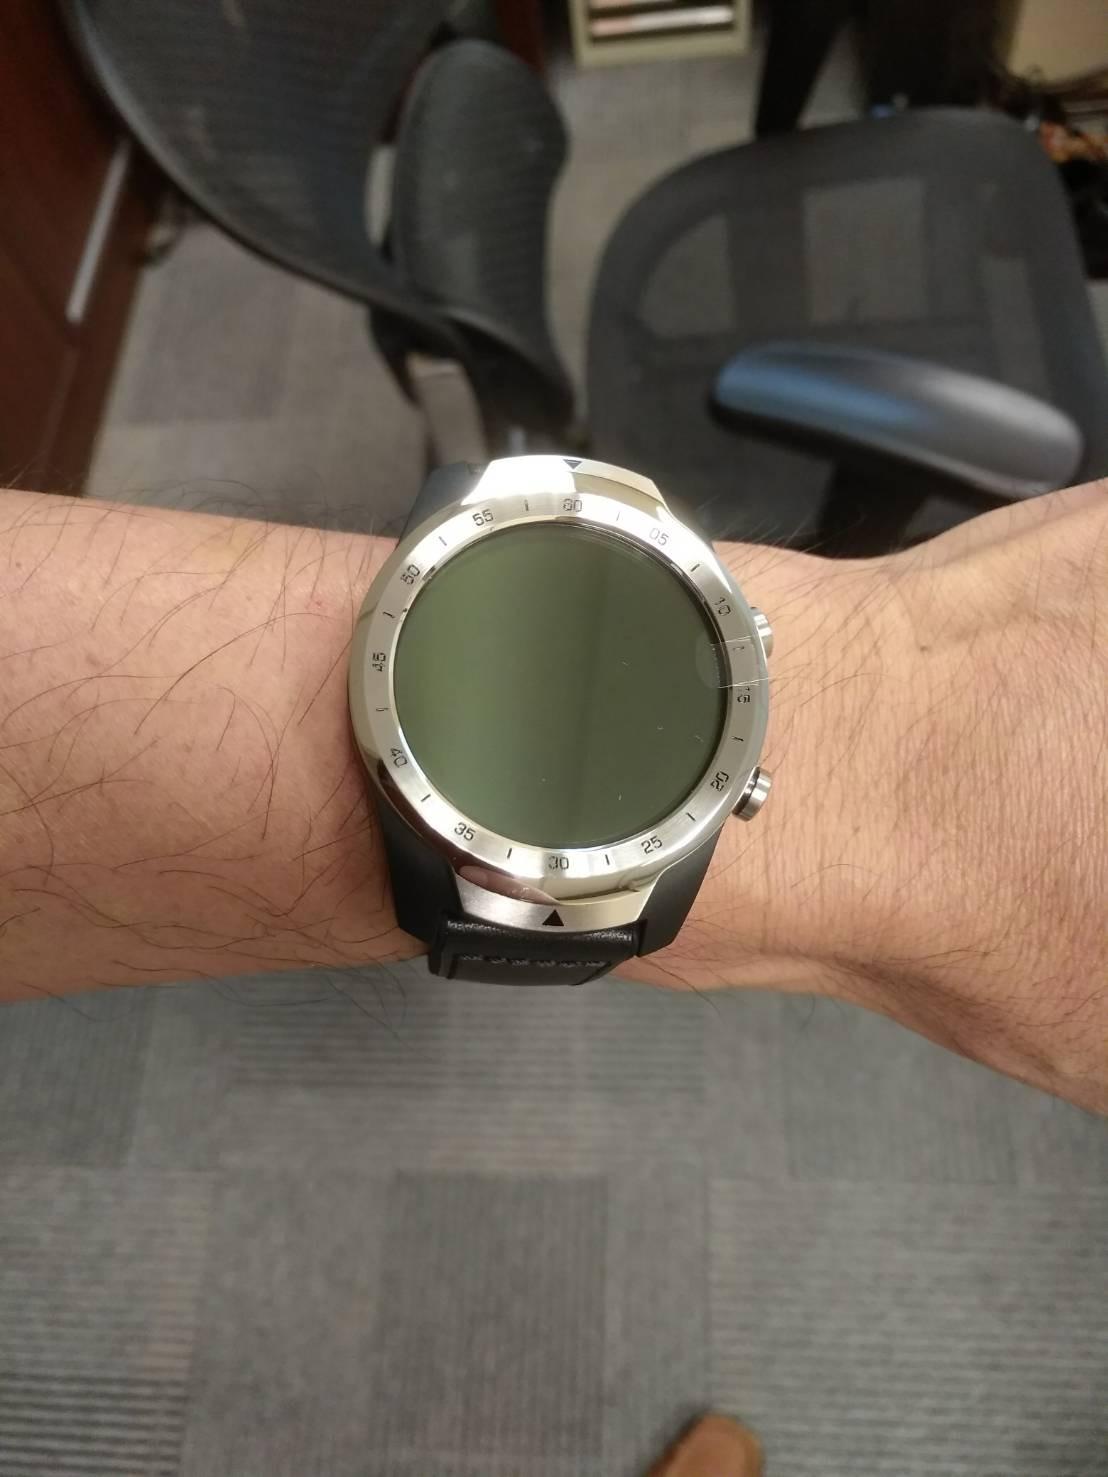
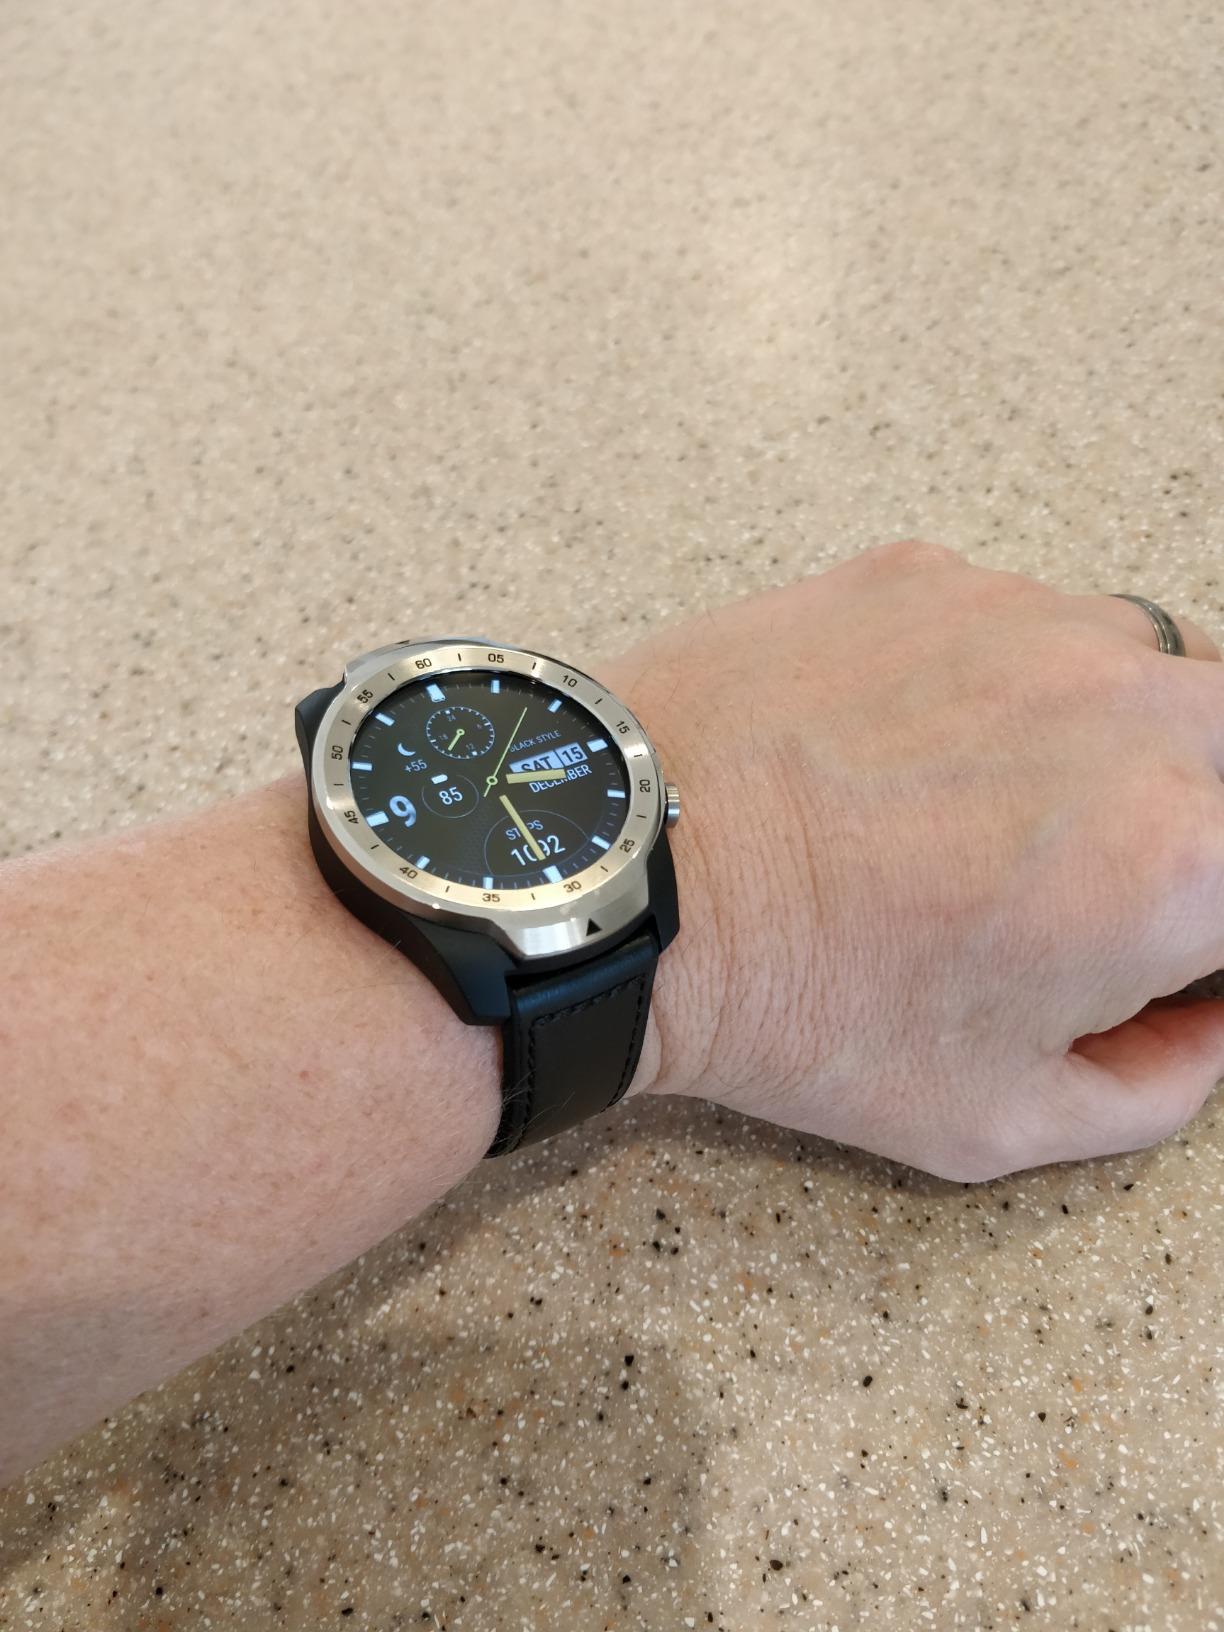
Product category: smartwatch
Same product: yes